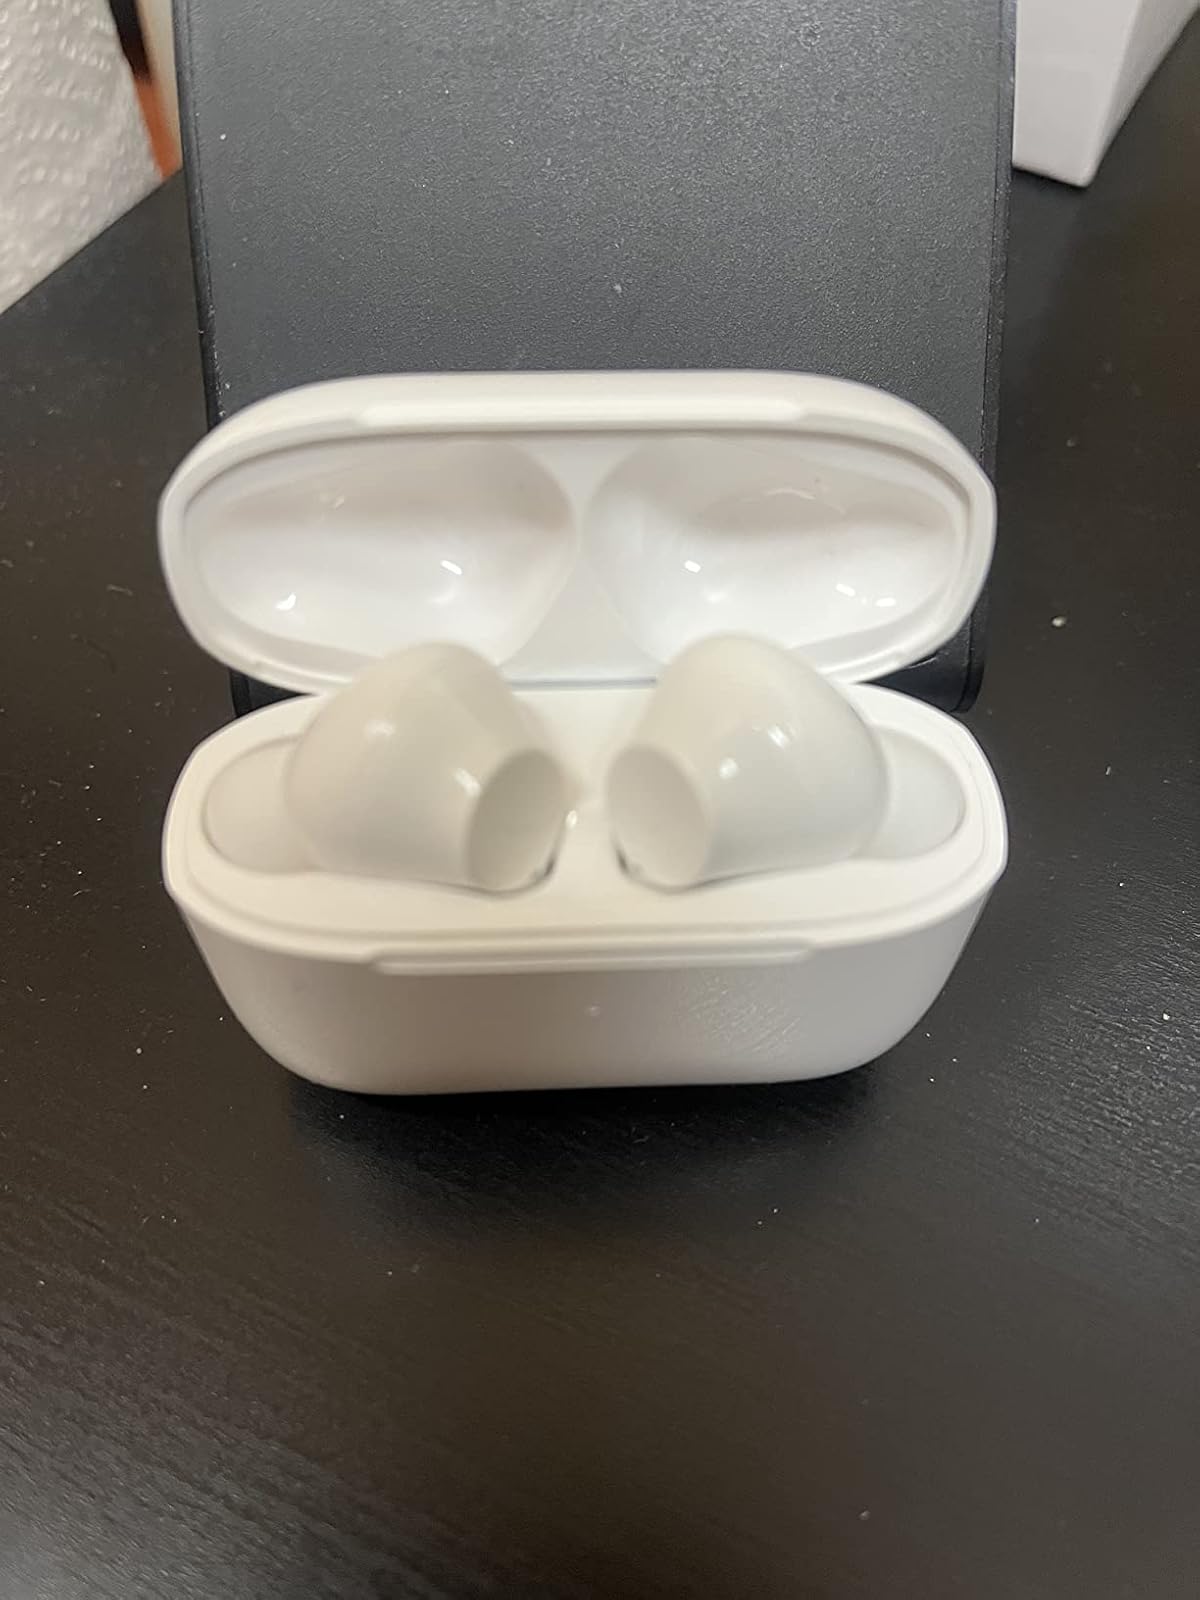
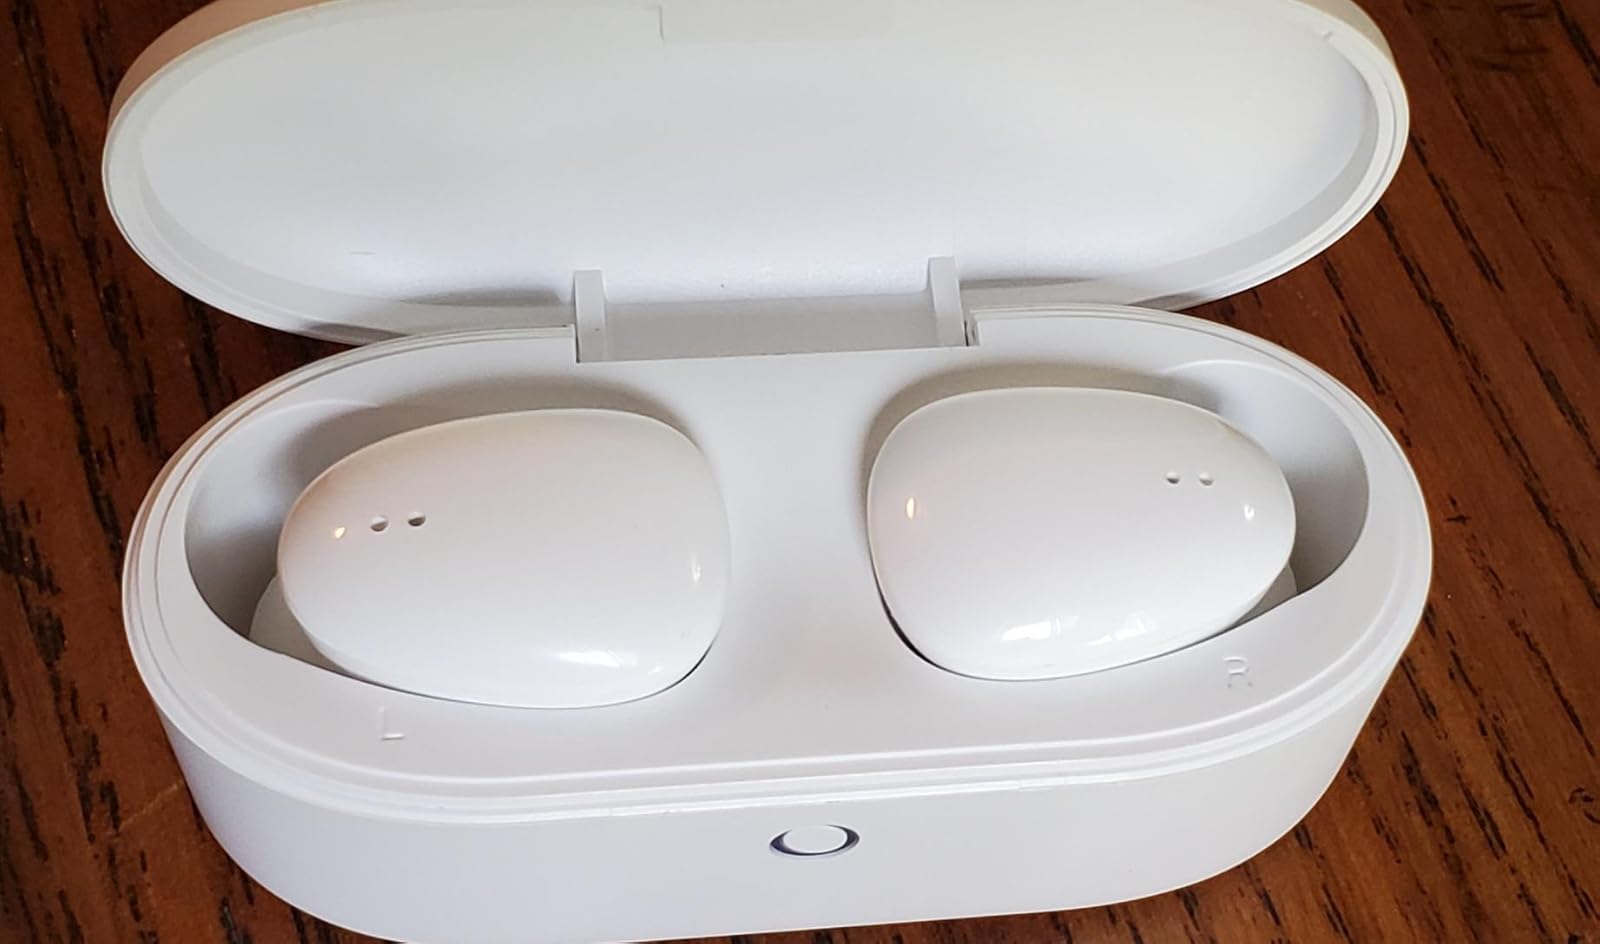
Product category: earbuds
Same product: no